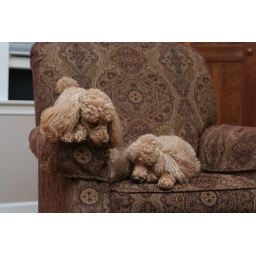
being cute lying around the house